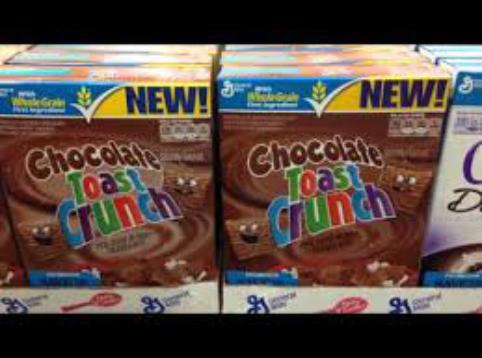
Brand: Chocolate Toast Crunch
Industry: Food